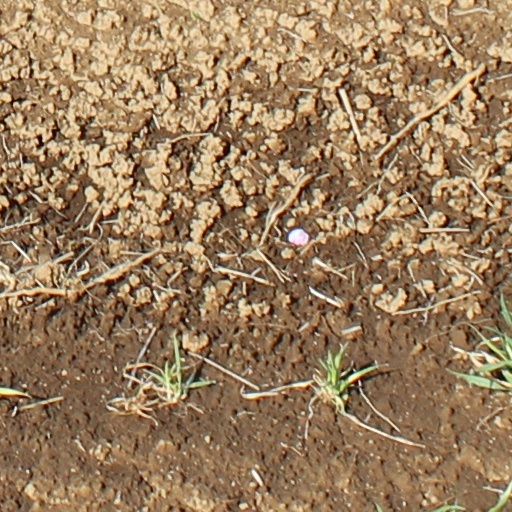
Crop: wheat